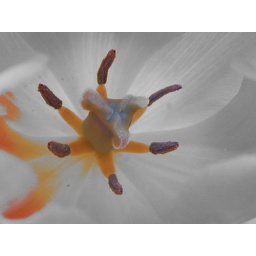
Changed to black and white in GIMP and added colour back (masking layer and cutout)